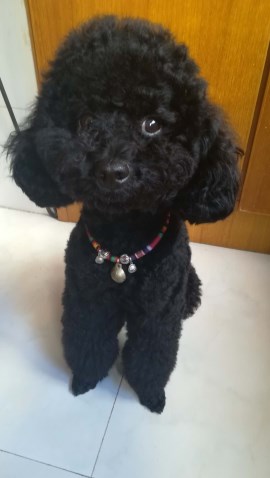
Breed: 2925-n000114-toy_poodle